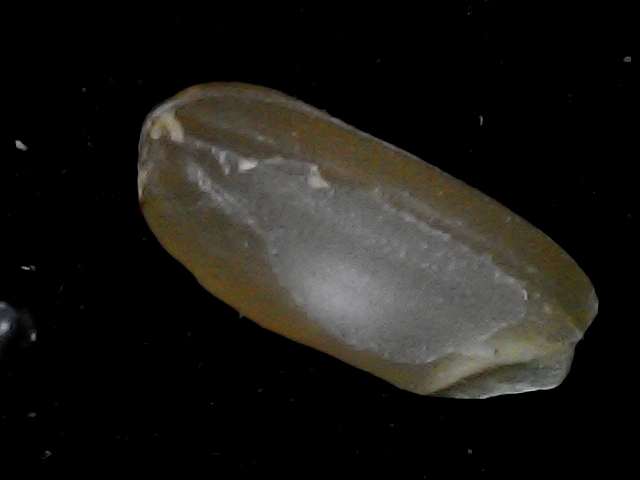
Rice variety: BD76